Psalms

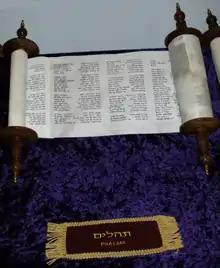
Scroll of the Psalms

The Book of Psalms (in Islam also called Zabur), also known as the Psalter, is the first book of the third section of the Tanakh (Hebrew Bible) called ('Writings'), and a book of the Old Testament.